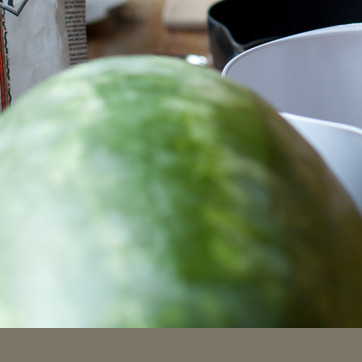
Material: food